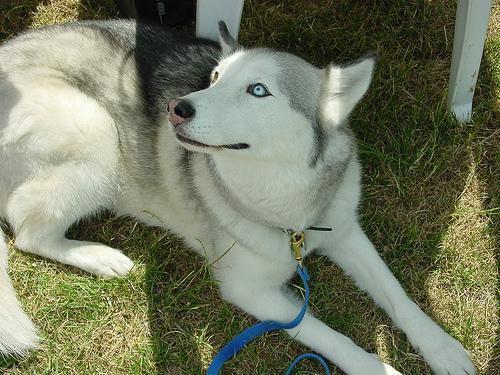
Eskimo_dog